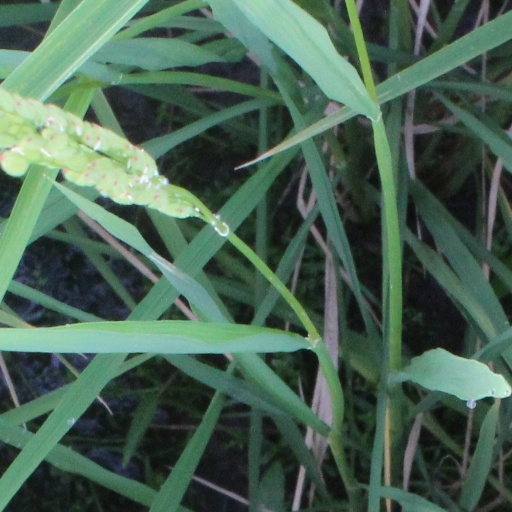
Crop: rice